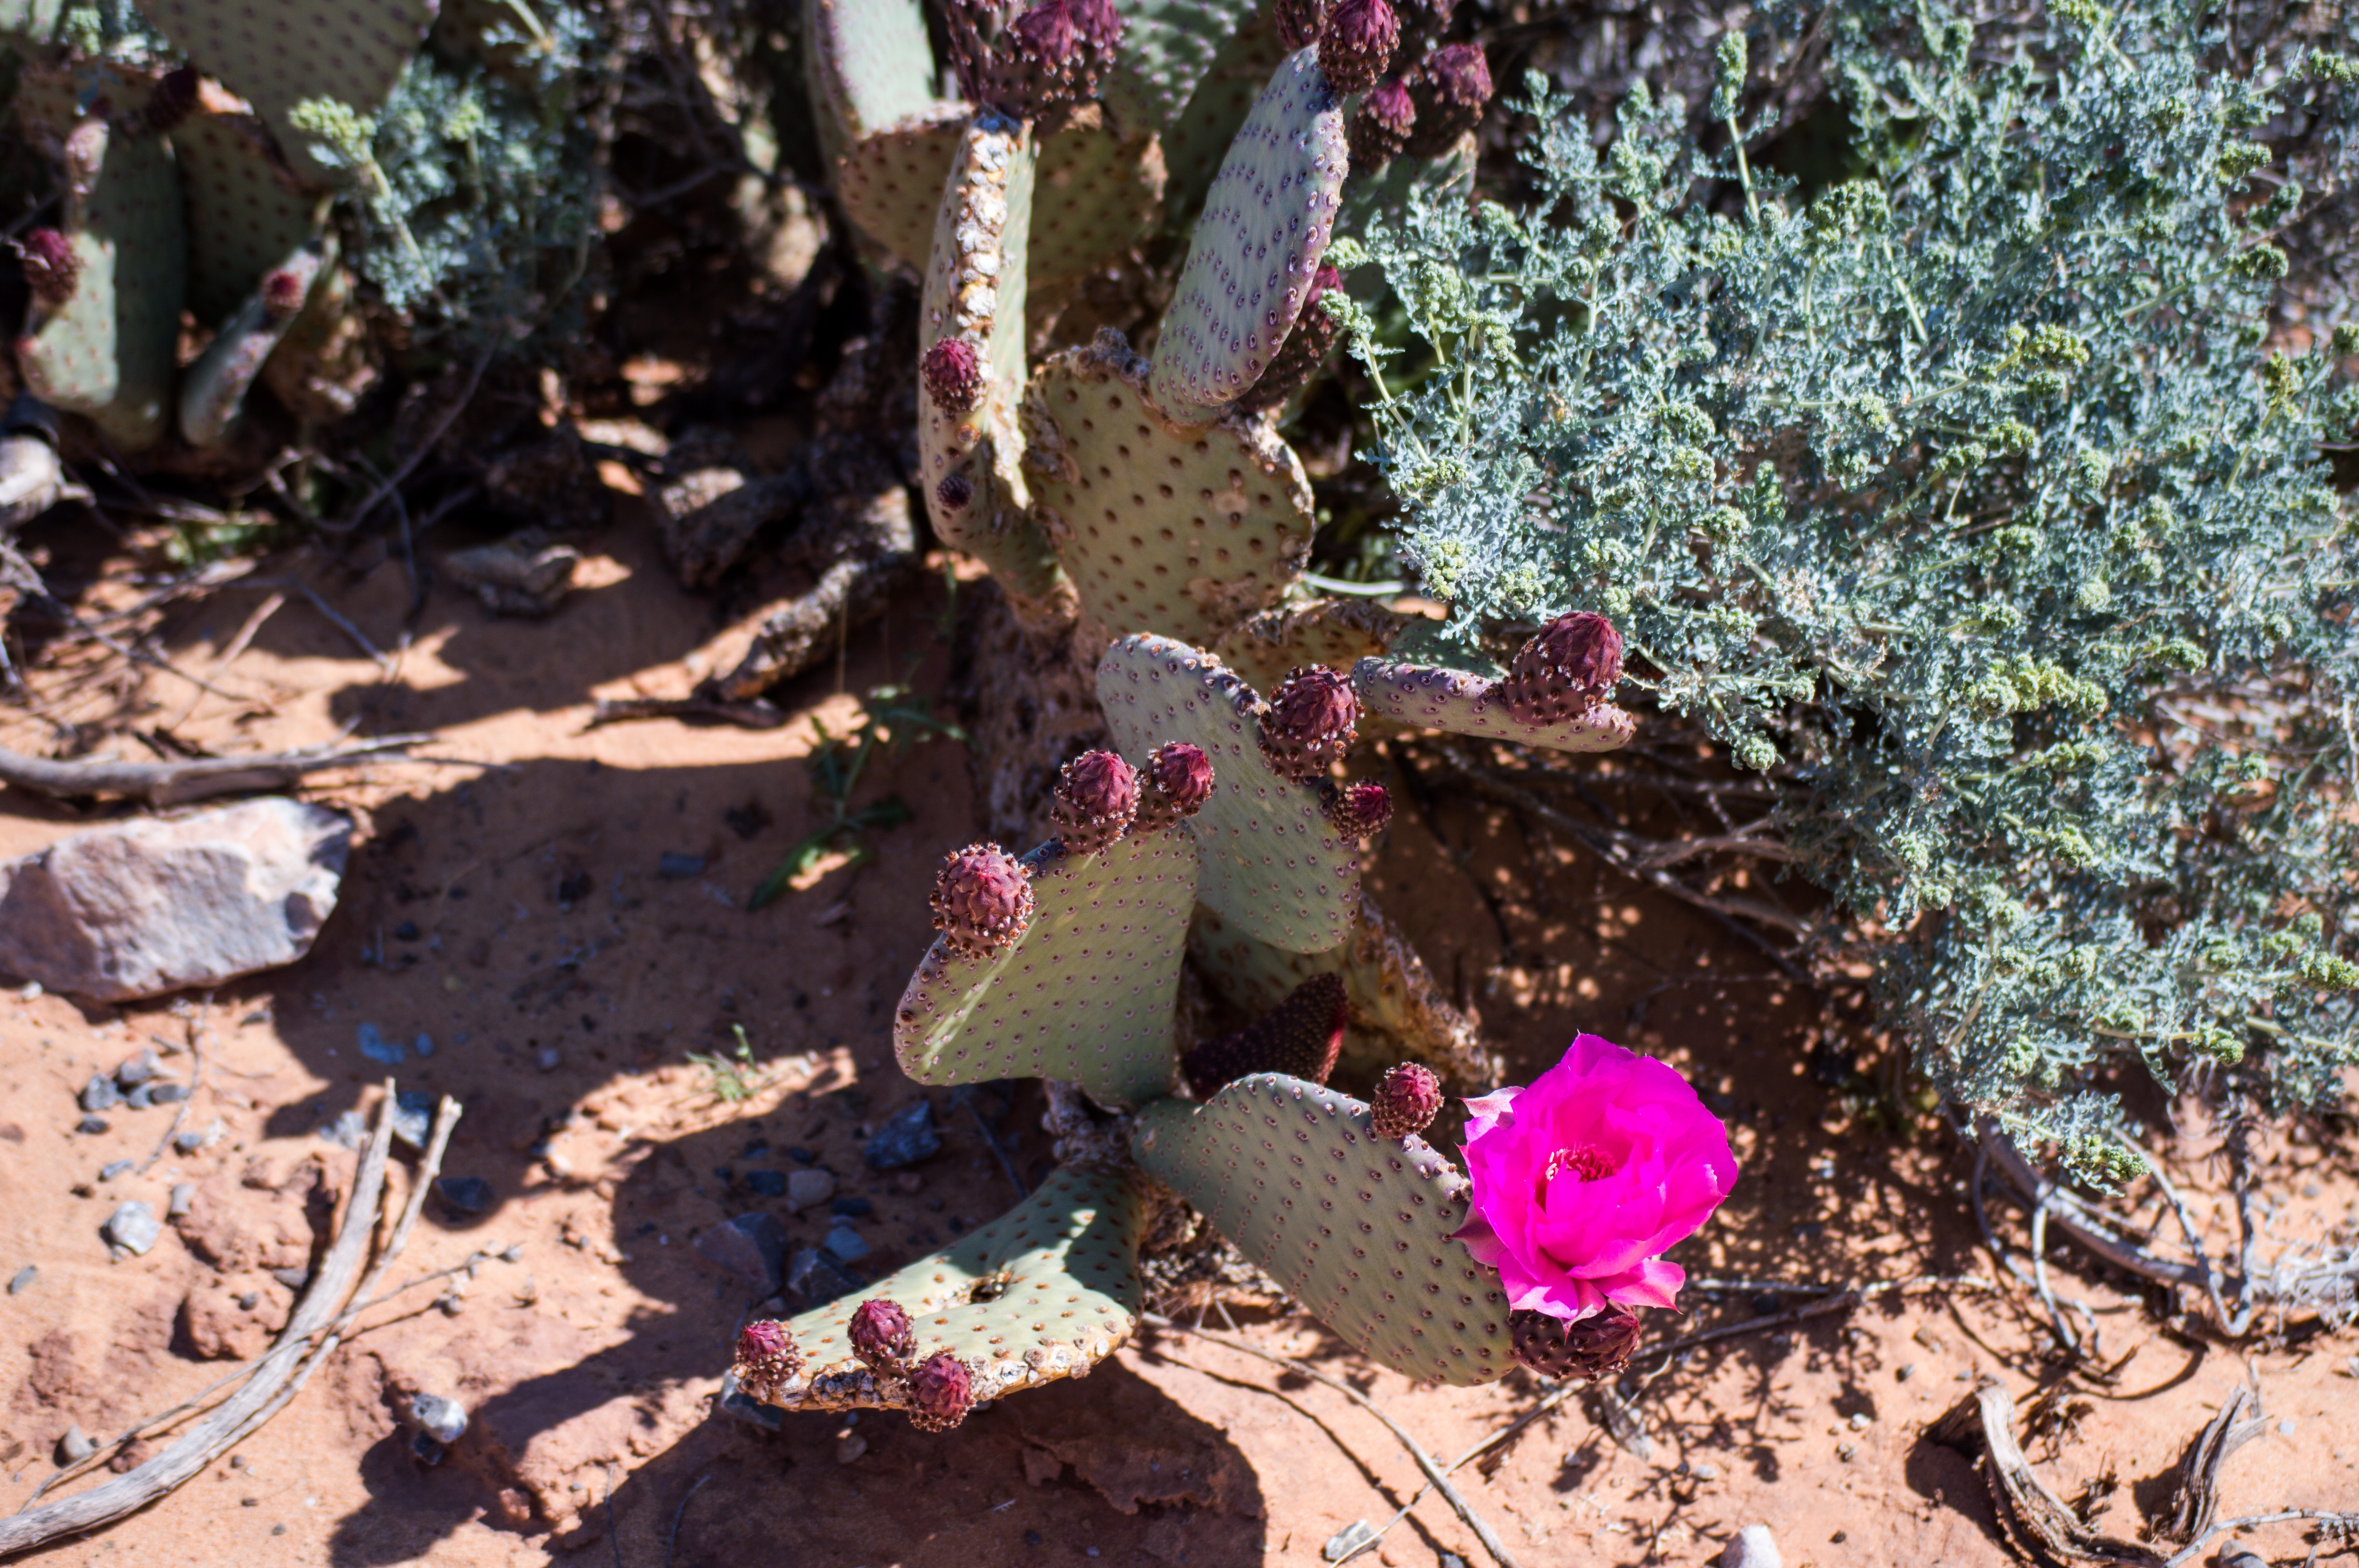
spiky, cactus, plant, leaf, desert, flower, dry, soil, botany, cacti, flora, plants, hot, thorns, nevada, flowering plant, prickly pear, valley of fire, lake mead, desert flower, land plant